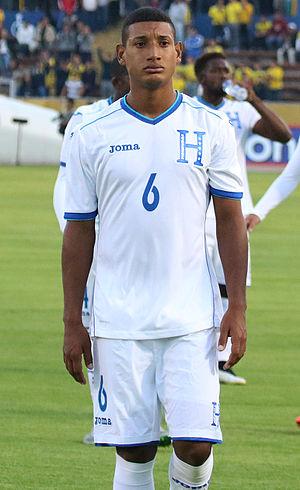
Bryan Acosta est un footballeur international hondurien né le 24 novembre 1993 à La Ceiba. Il évolue au poste de milieu de terrain au FC Dallas.